Barbara Morgan (photographer)

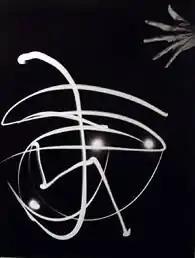
"Pure Energy and Neurotic Man" (1940)

In her continuing quest to do more with photography, Morgan “began to feel the pervasive, vibratory character of light energy as a partner of the physical and spiritual energy of the dance, and as the prime mover of the photographic process. “Suddenly, I decided to pay my respects to light, and create a rhythmical light design for the book tailpiece.” She created gestural light drawings with an open shuttered camera in her darkened studio.